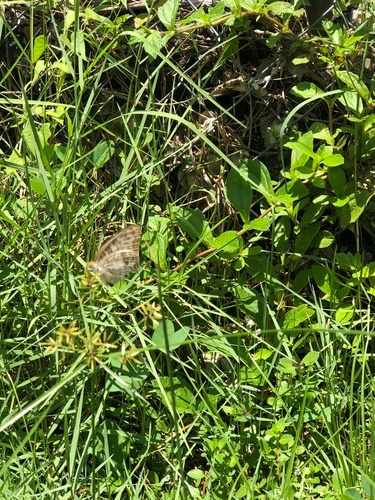
Scientific name: Anartia jatrophae
Common name: White peacock
Family: Nymphalidae
Order: Lepidoptera
Pollinator type: Primary pollinator
Habitat: Gardens, parks, and open areas
Geographic range: Southern United States to Argentina
Conservation status: Least Concern